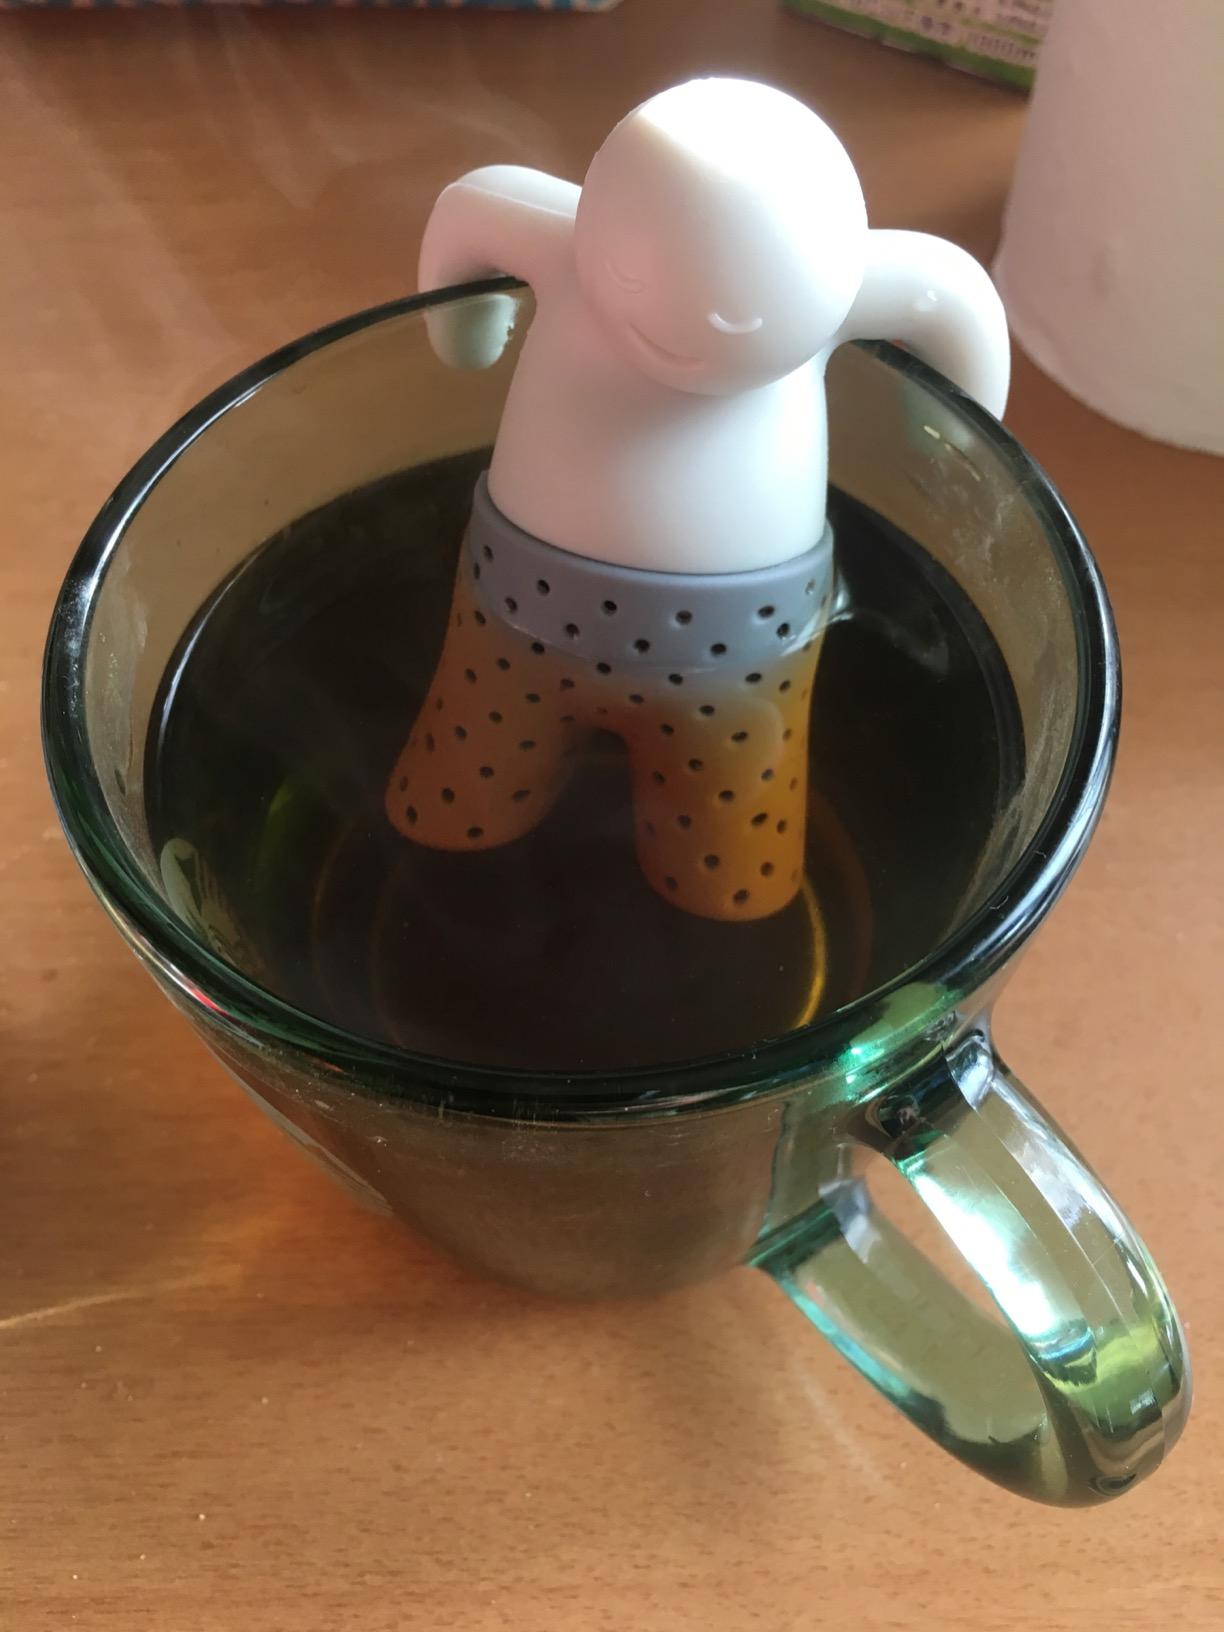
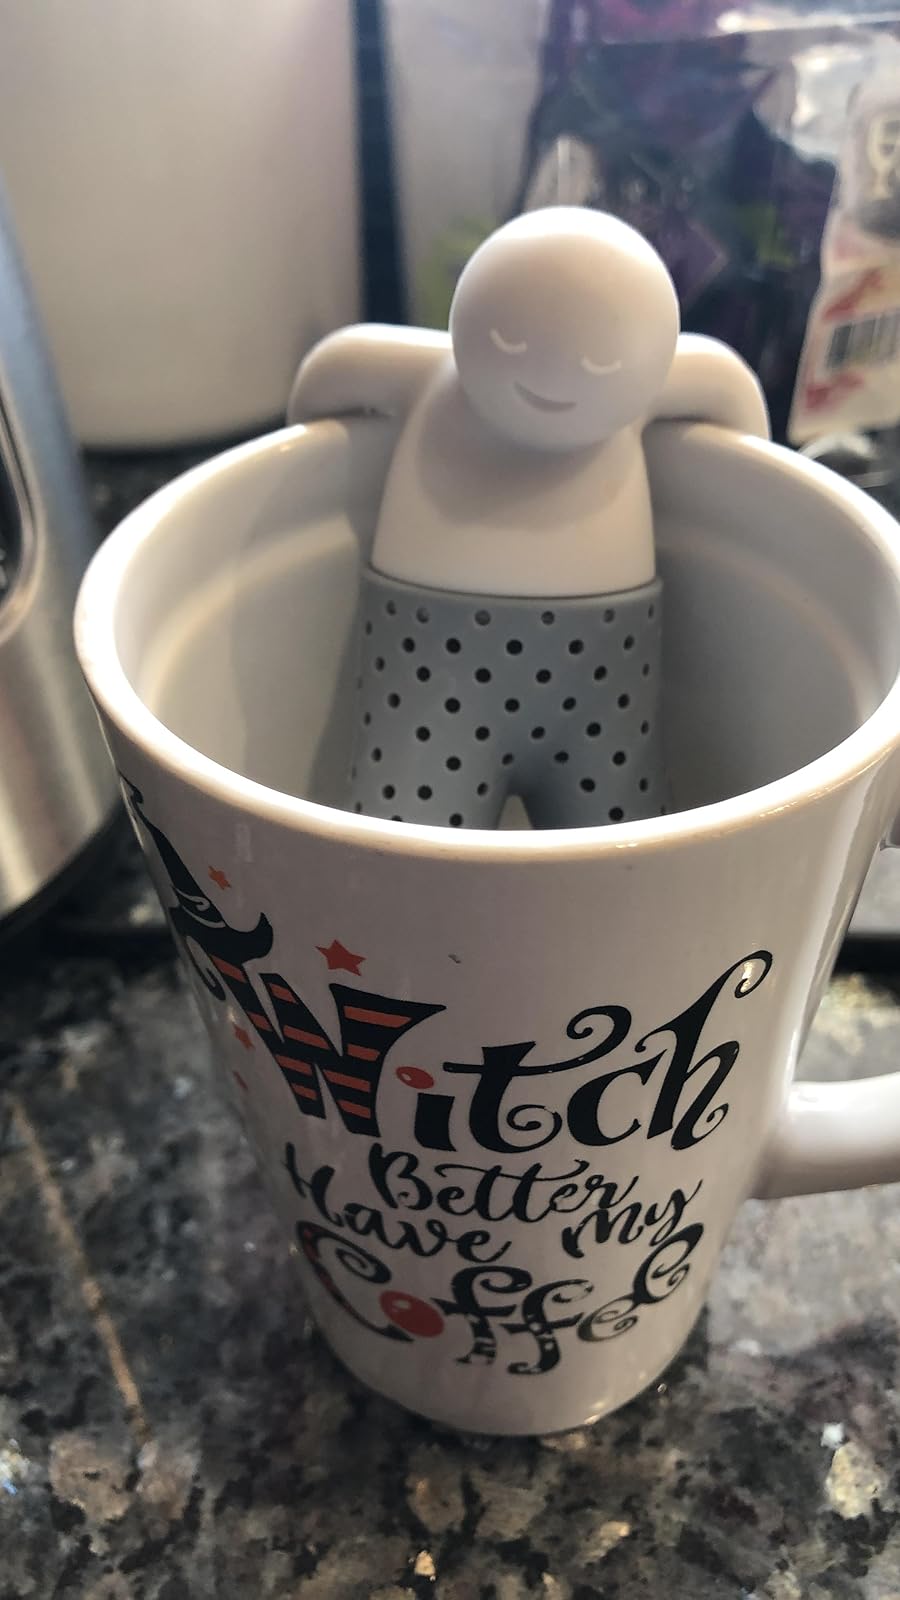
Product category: items_tea
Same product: yes